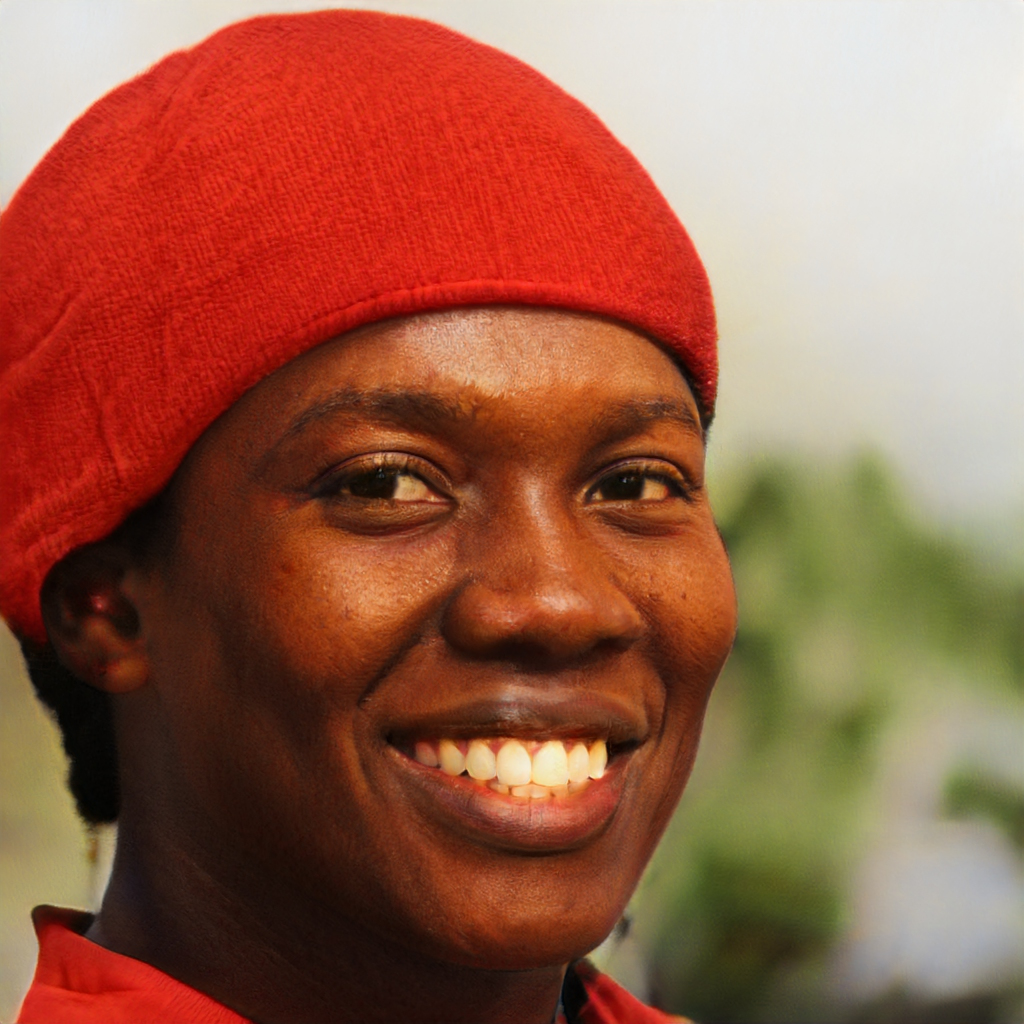
Portrait style: Real Portrait